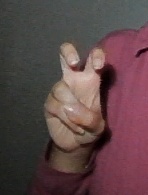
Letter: toot